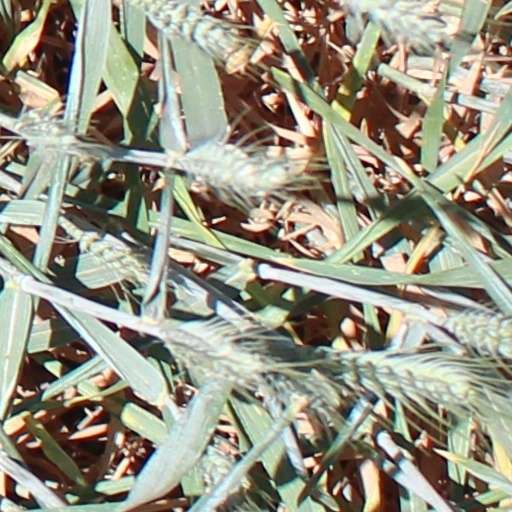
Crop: wheat